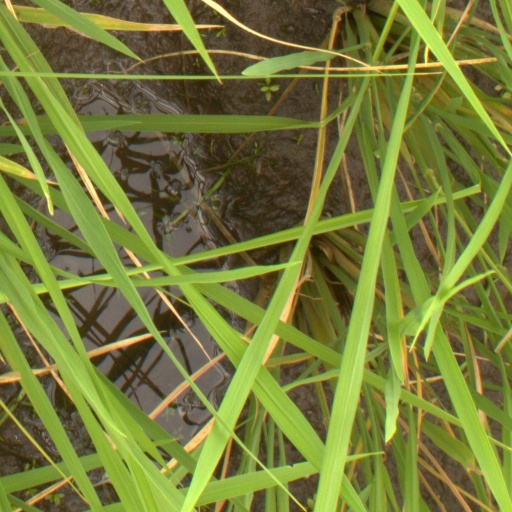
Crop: rice